Benjamin Mooers

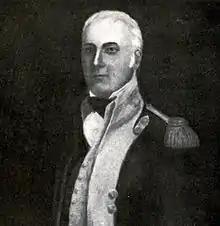
Major General Benjamin Mooers

Benjamin Mooers (April 1, 1758 – February 20, 1838) was a military veteran of both the Revolutionary War and the War of 1812, and a politician, serving in the New York State Legislature. He also served as the sheriff of Clinton County, New York in between the wars.